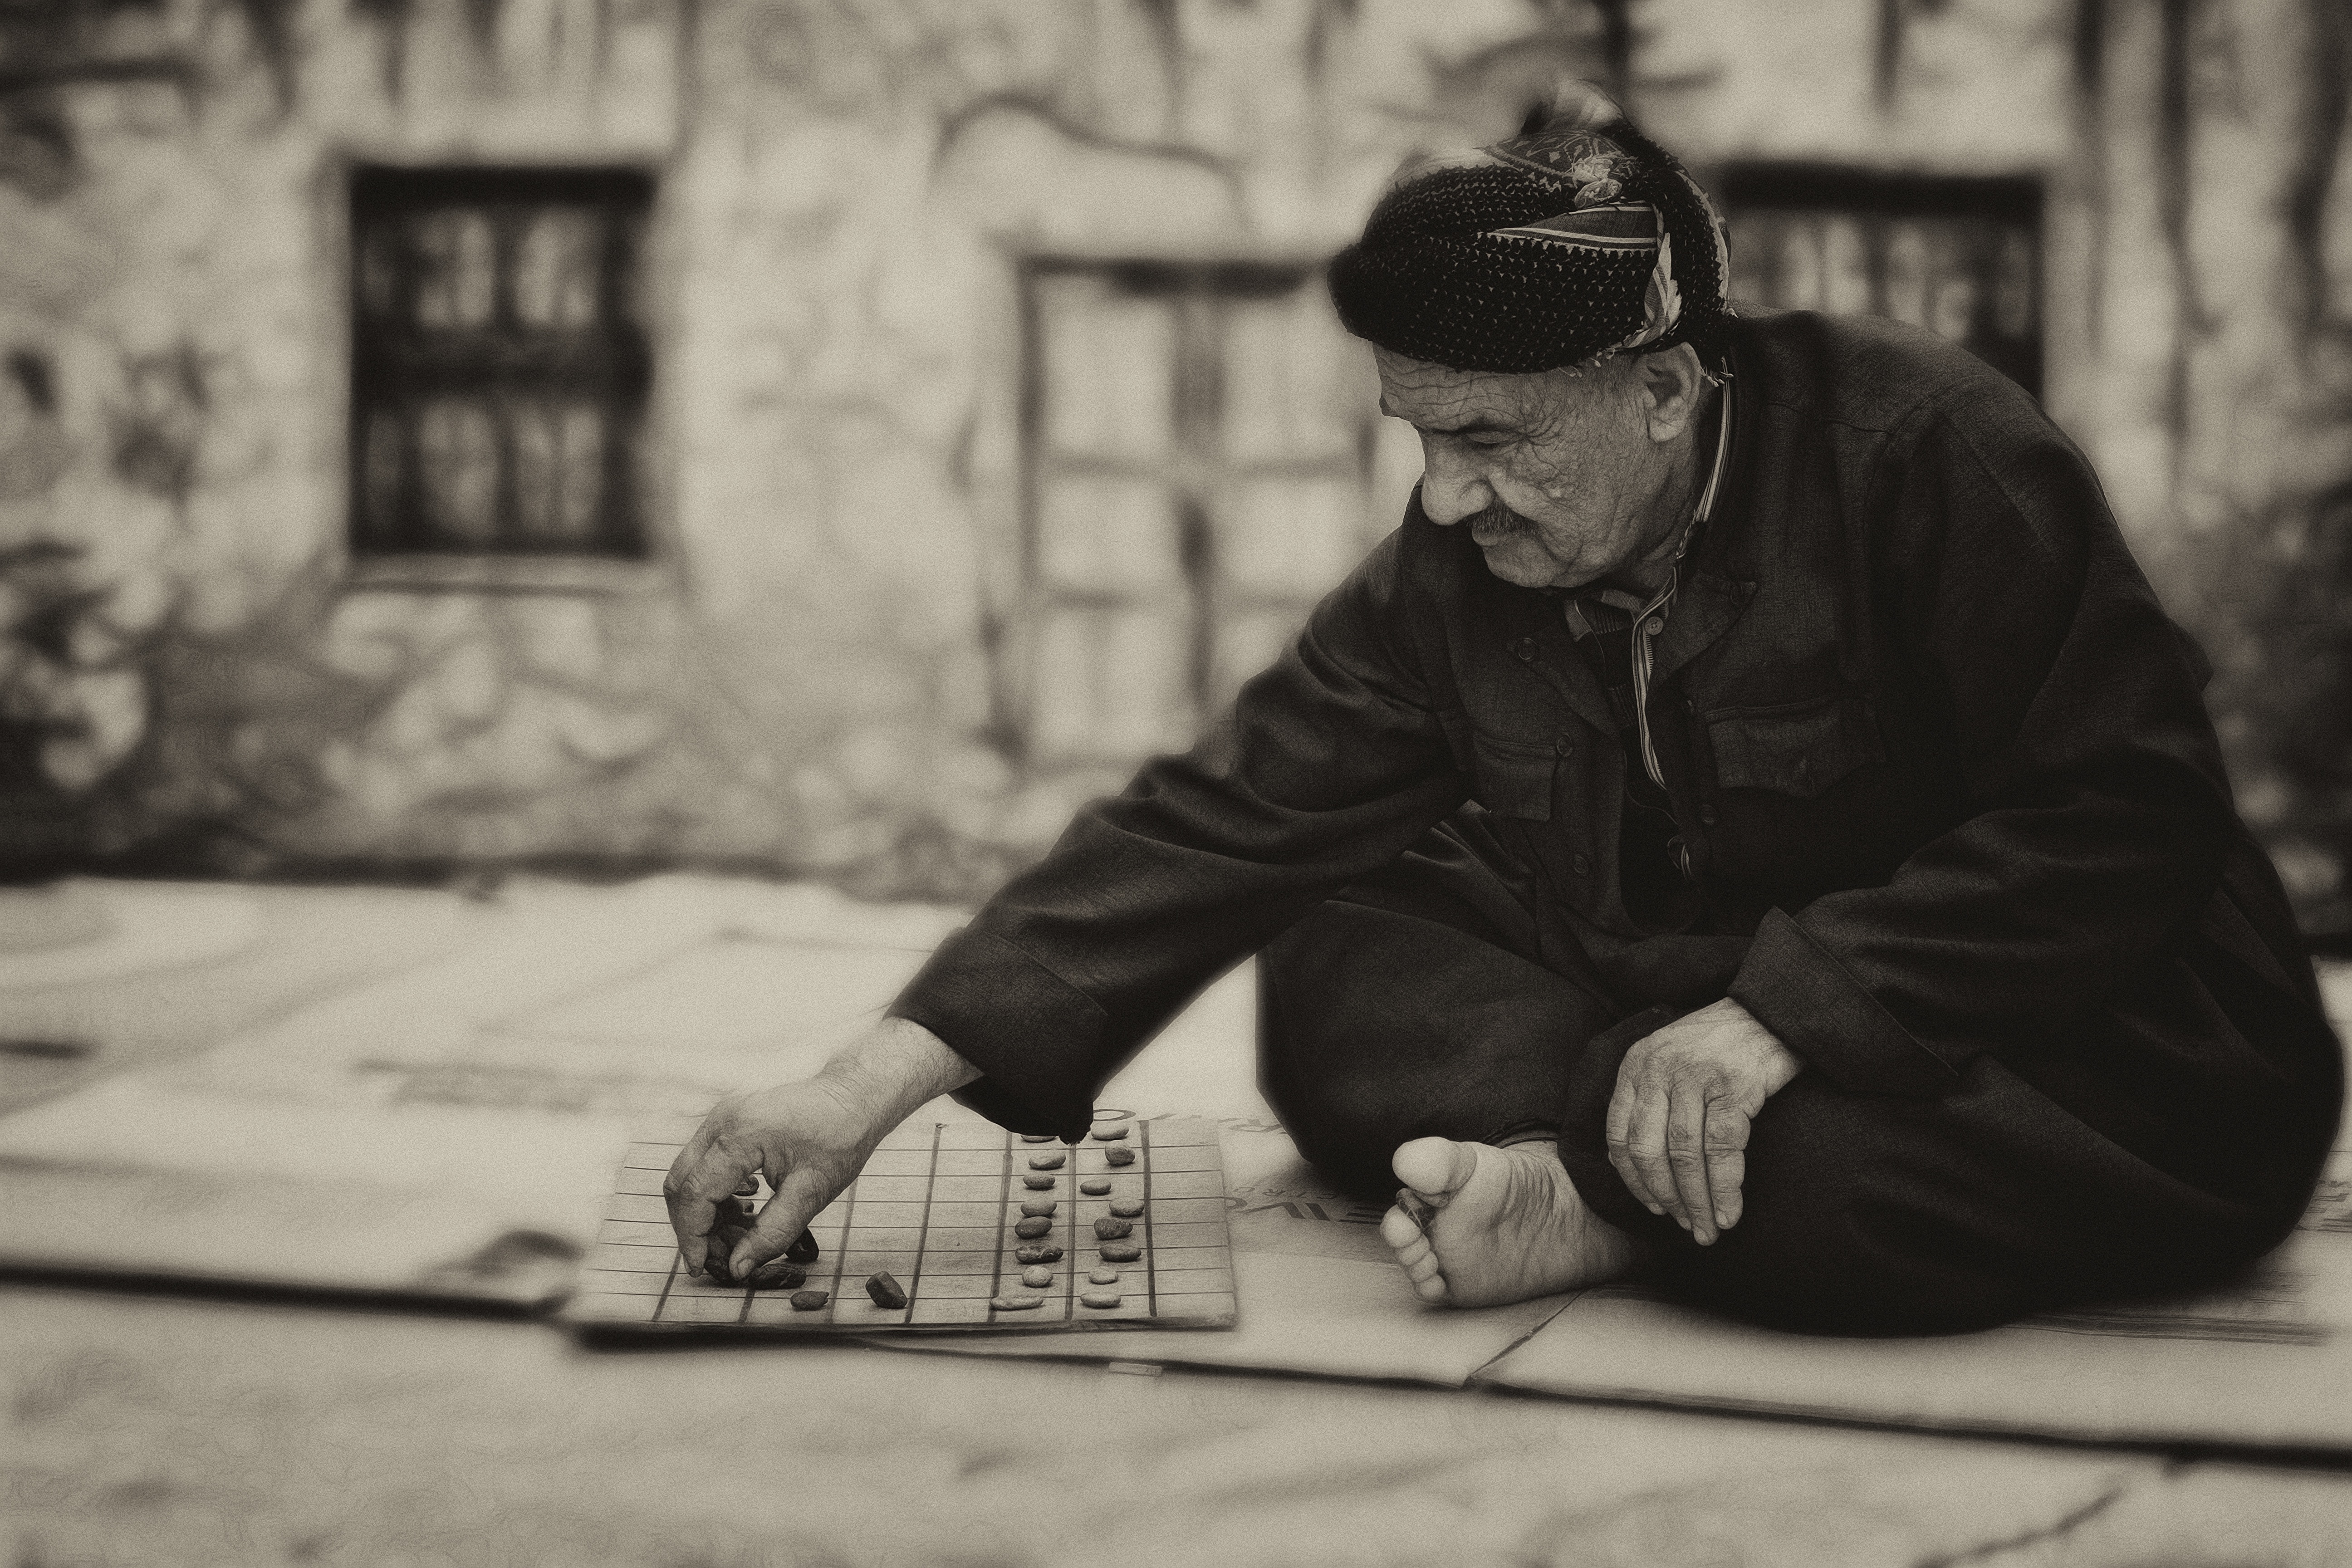
man, person, black and white, road, white, street, photography, game, old, male, portrait, sitting, child, playing, black, monochrome, board game, elder, sepia, strategy, grandfather, grandpa, photograph, poverty, elderly, monochrome photography, human positions